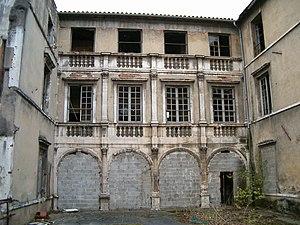
Pierre-Bénite est une commune française située dans la métropole de Lyon, en région Auvergne-Rhône-Alpes.